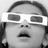
Emotion: surprise